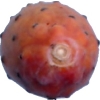
Label: cactus_fruit_red